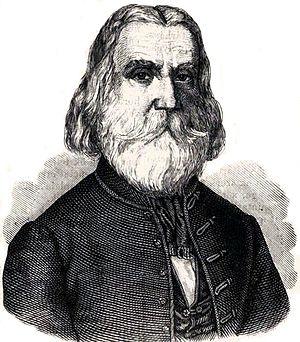
Sámuel Brassai, né le 15 juin 1797 ou le 13 février 1800 à Torockó ou à Torockószentgyörgy et décédé le 24 juin 1897 à Kolozsvár, était un linguiste, un orientaliste, un mathématicien, un philosophe, un botaniste, un polymathe, un écrivain pédagogique et un traducteur hongrois, membre de l’Académie hongroise des sciences. Il s'est intéressé à la grammaire, à l'histoire, à la géographie, à la statistique, à la logique, à l'économie, à la théorie de la musique, à l'esthétique, à la critique littéraire.